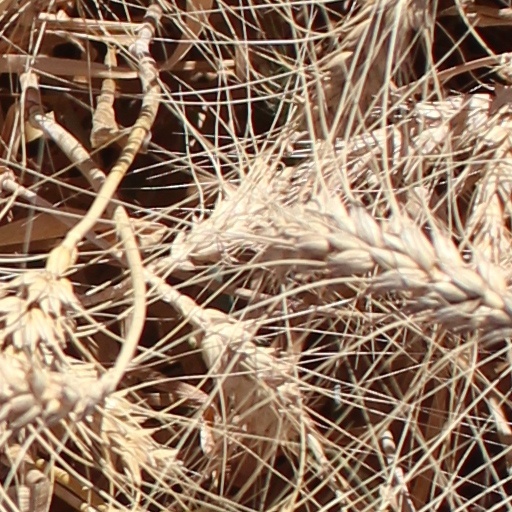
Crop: wheat